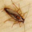
Label: cockroach